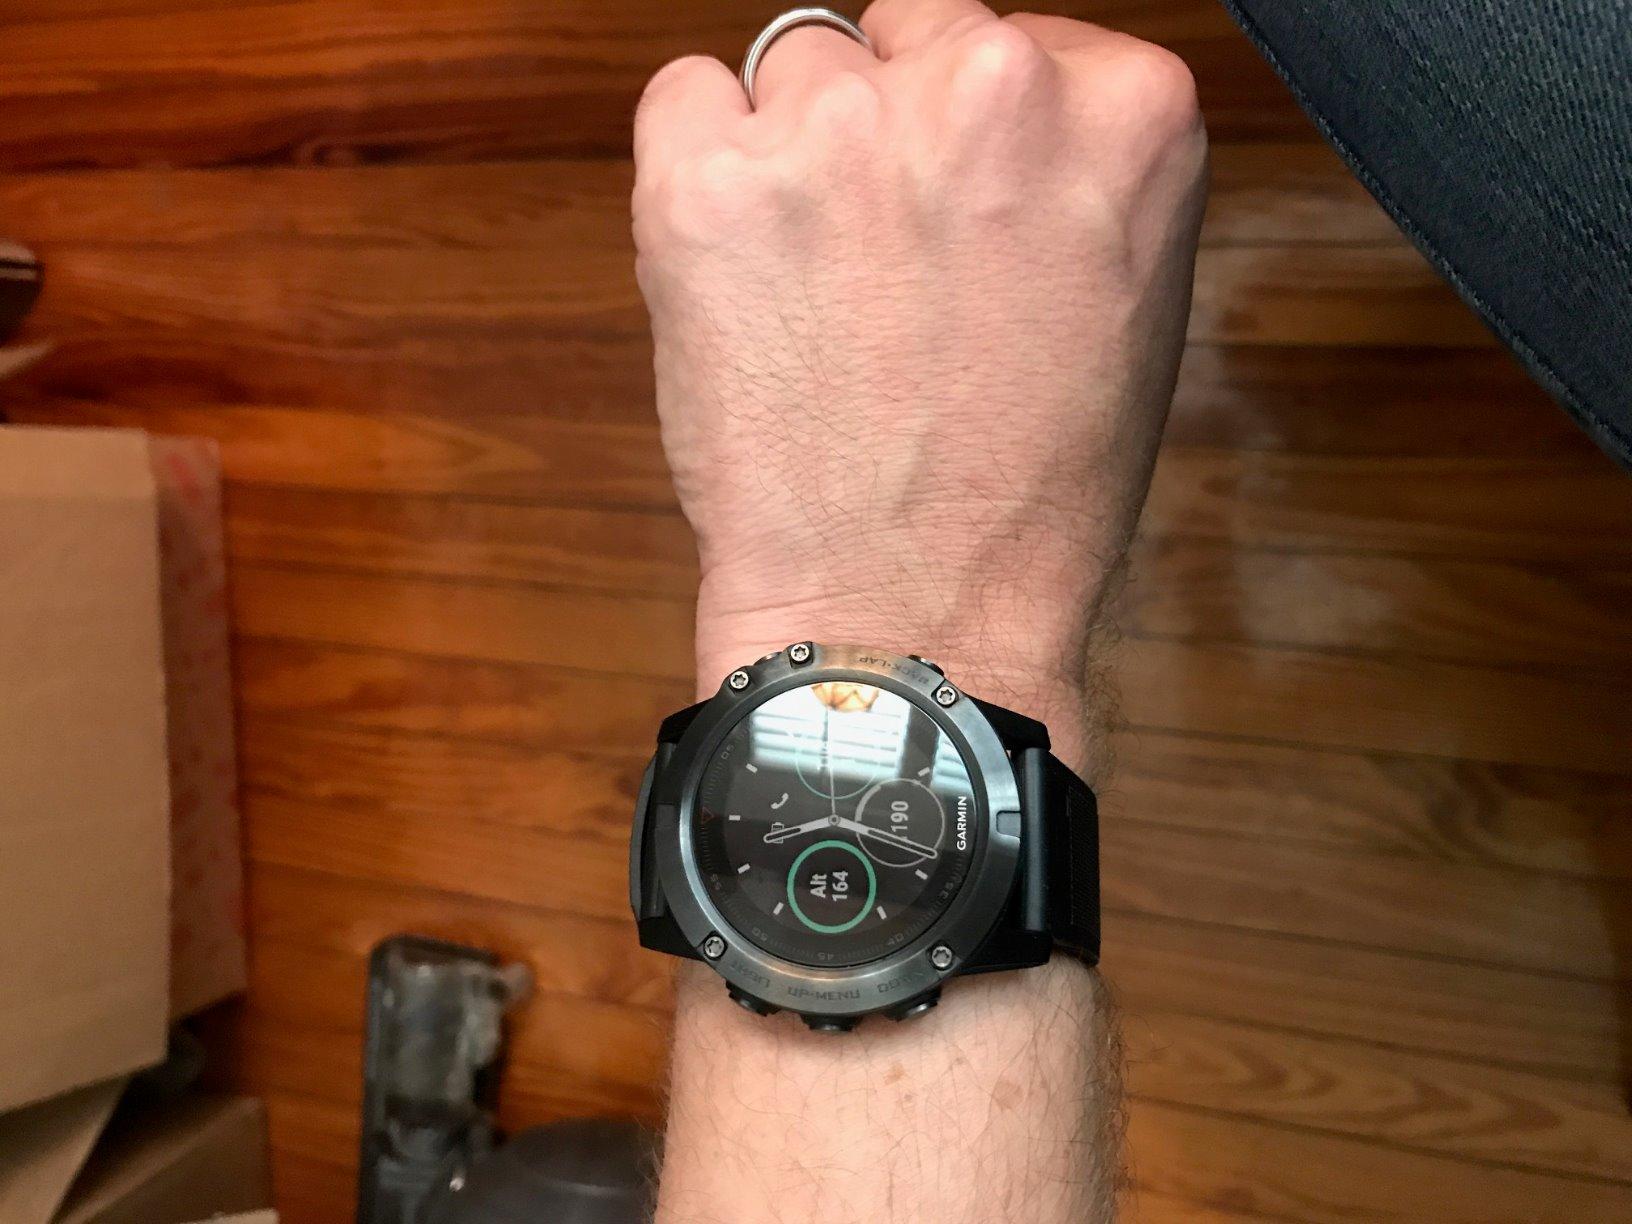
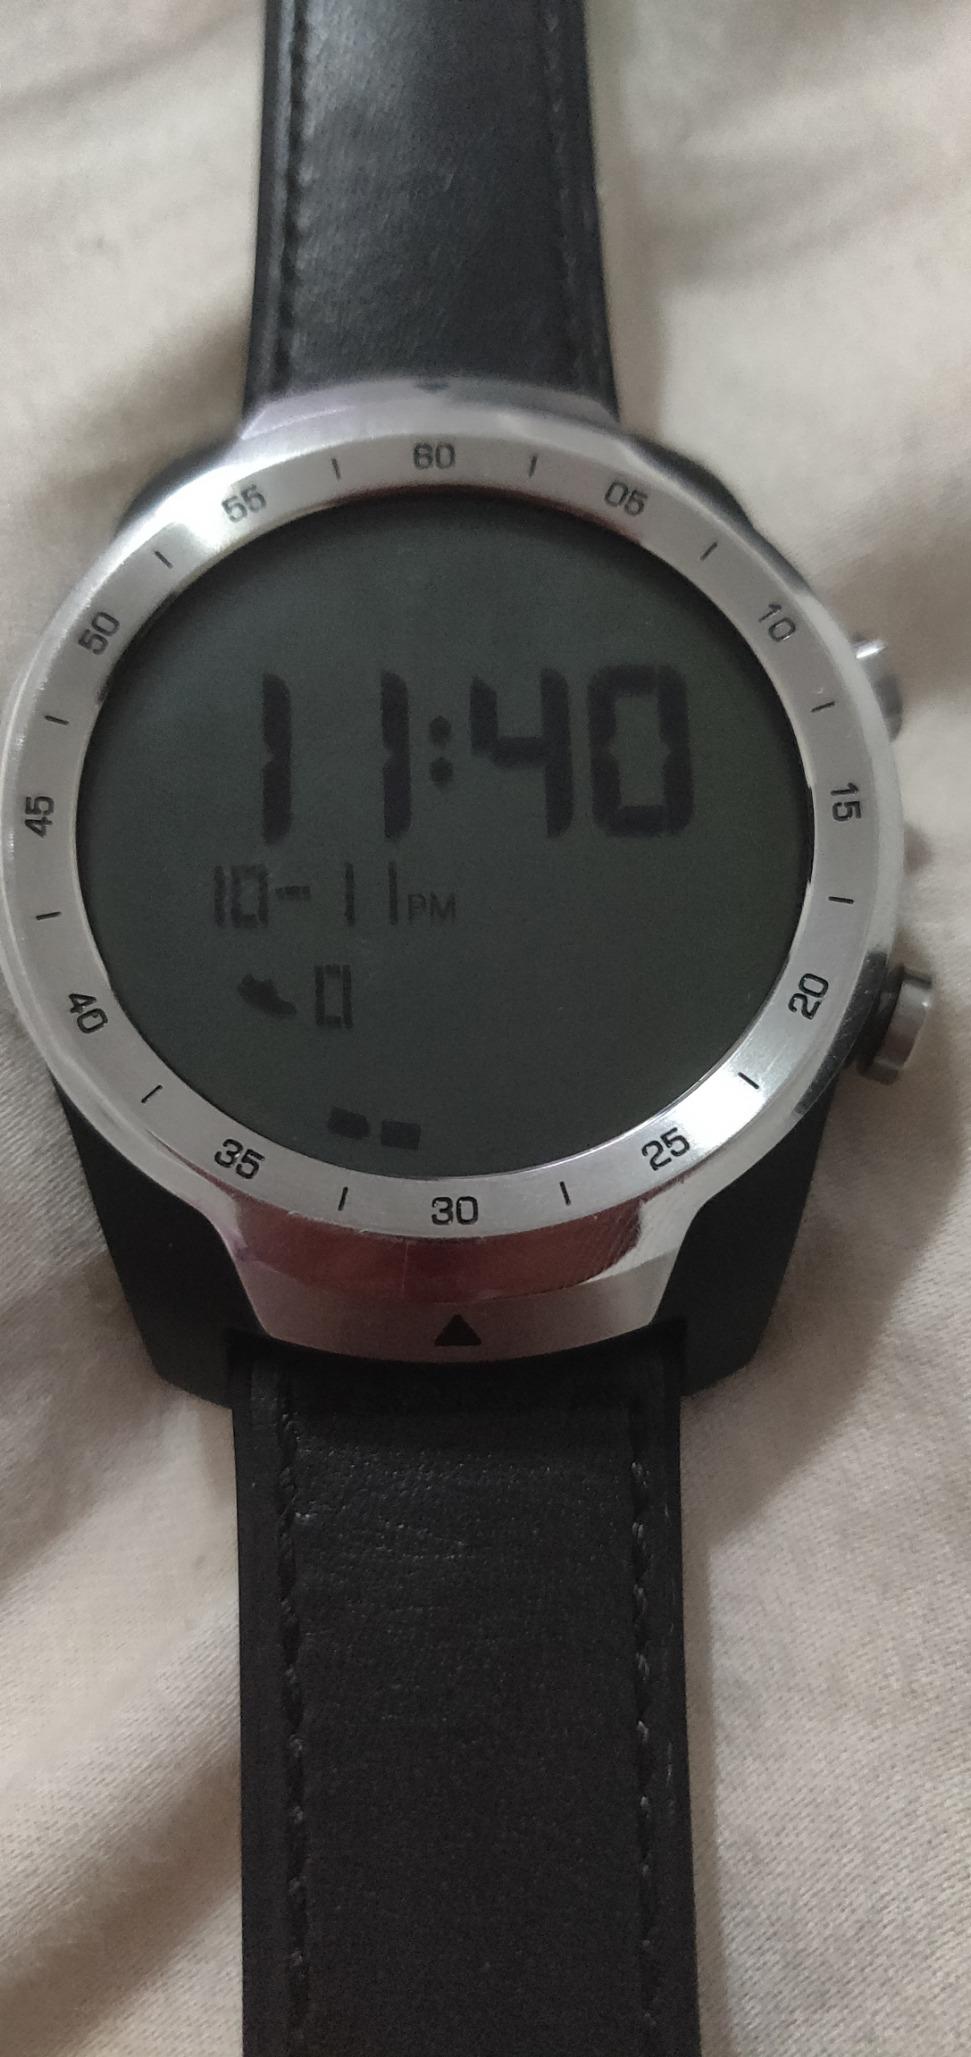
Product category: smartwatch
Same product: no